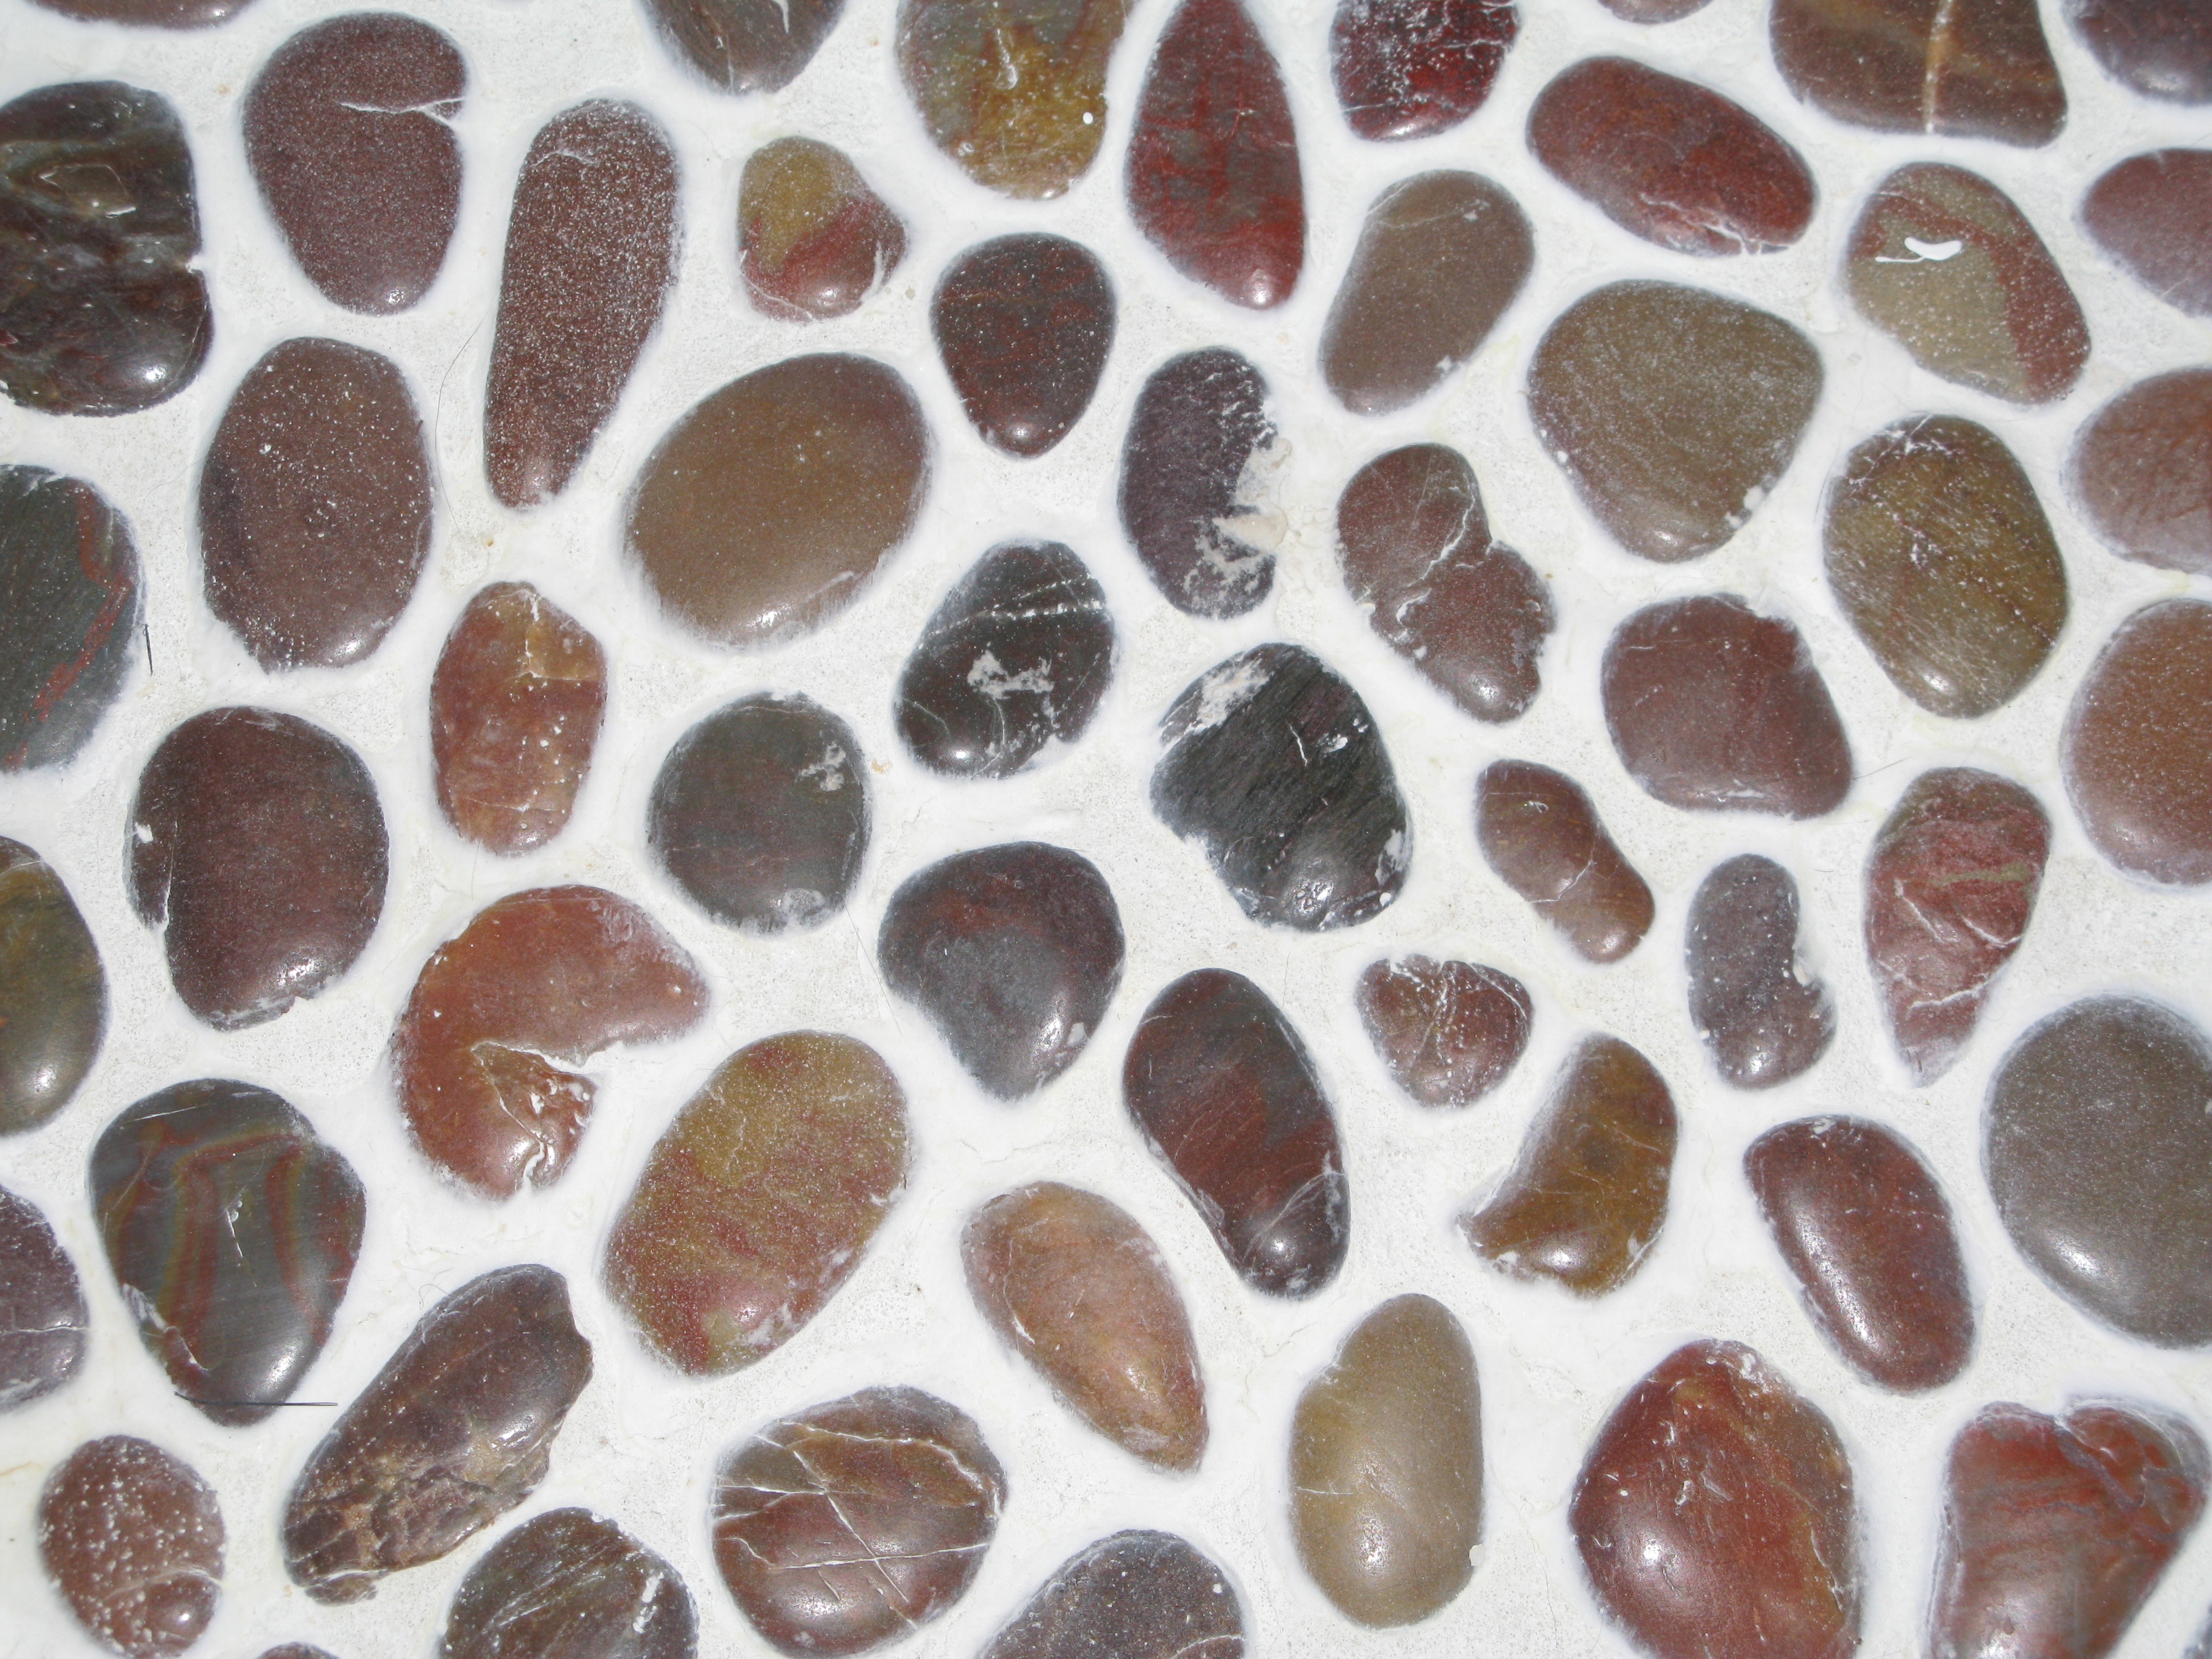
white, river, food, produce, natural, pebble, brown, tile, material, river rock, bathroom, rocks, mosaic, flooring, tiling, caulk